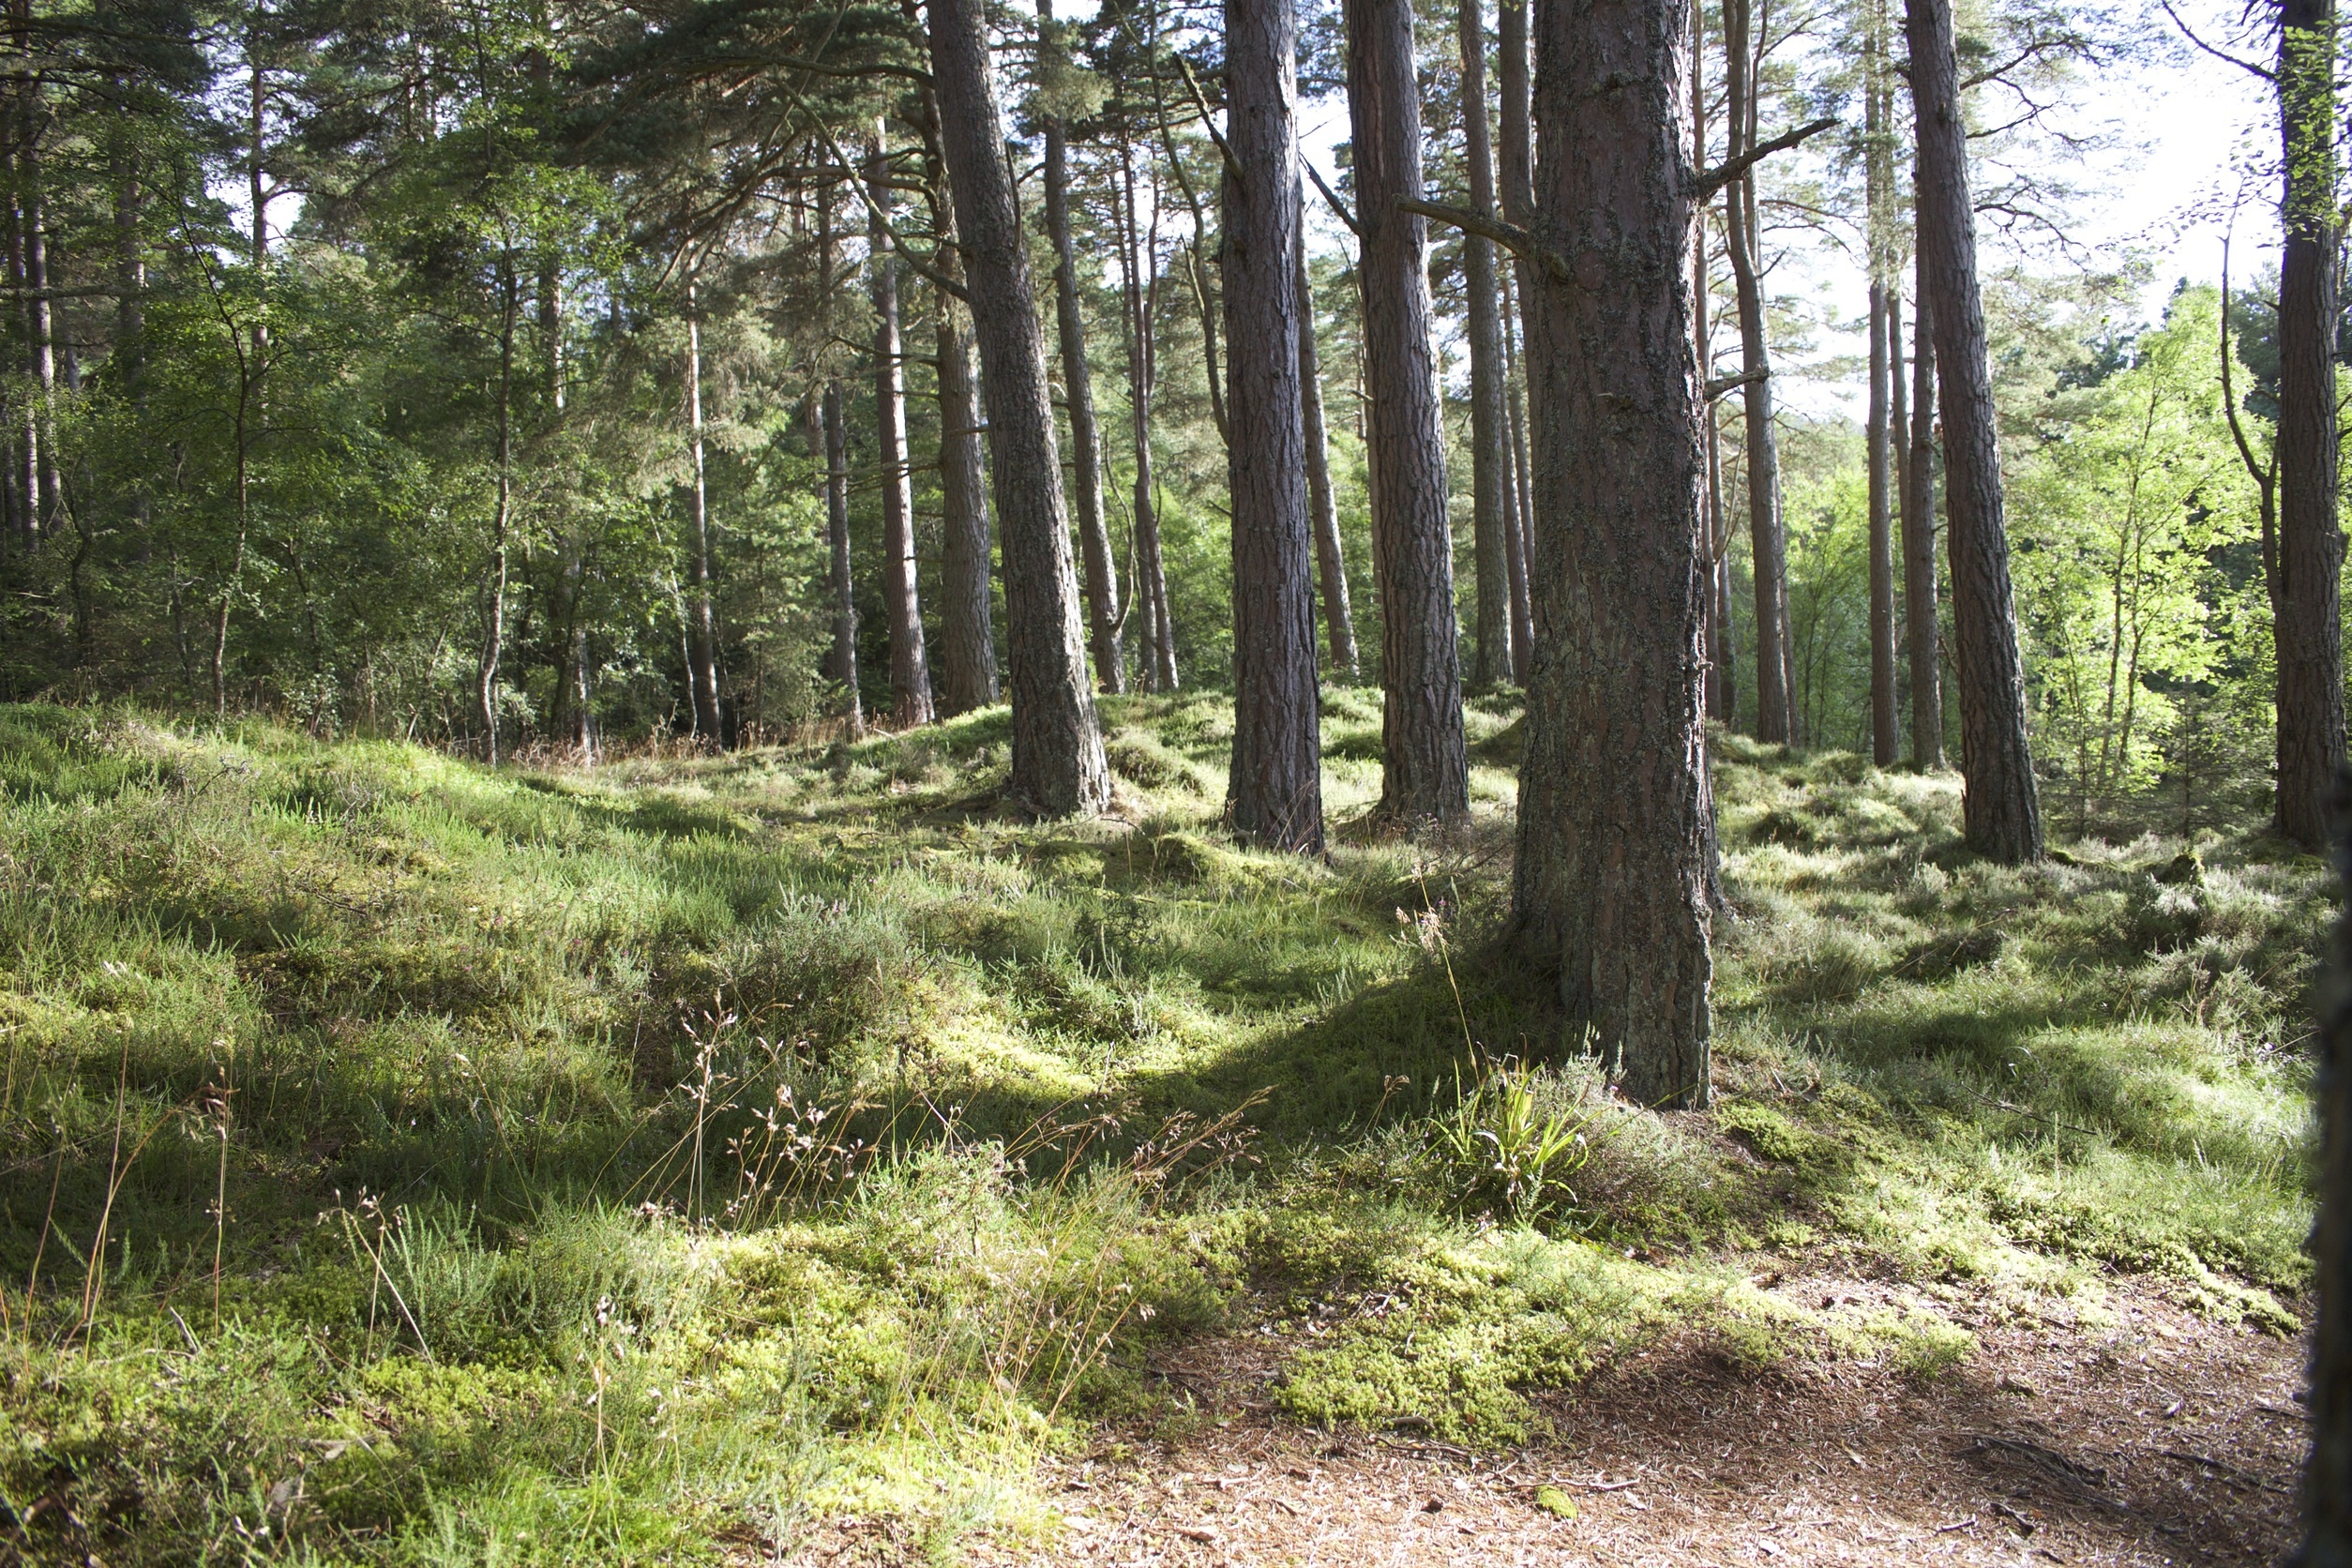
tree, nature, forest, grass, wilderness, trail, meadow, idyllic, foliage, green, natural, scenery, ridge, greenery, trees, woods, spruce, deciduous, wetland, grove, woodland, habitat, ecosystem, nature reserve, biome, old growth forest, natural environment, temperate broadleaf and mixed forest, temperate coniferous forest